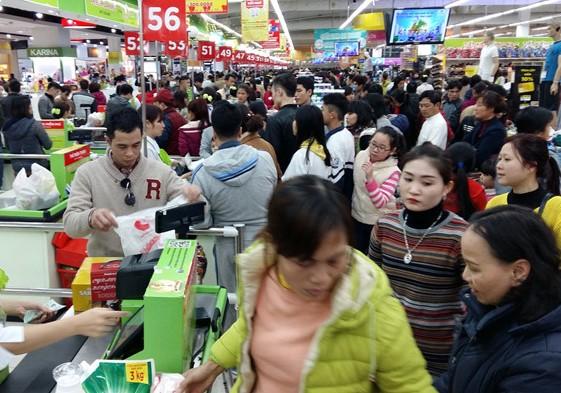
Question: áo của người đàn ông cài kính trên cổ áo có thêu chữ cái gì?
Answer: áo của người đàn ông cài kính trên cổ áo có thêu chữ r